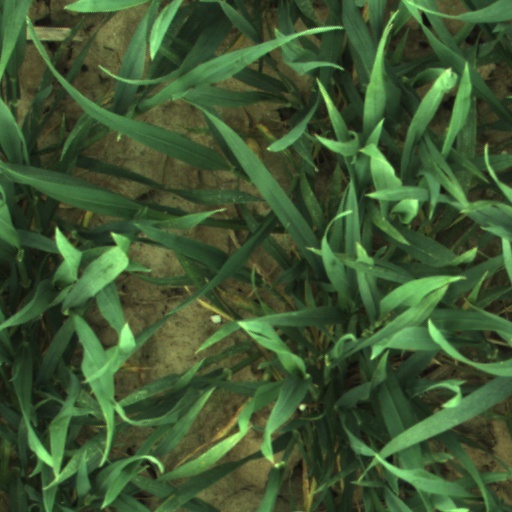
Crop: wheat